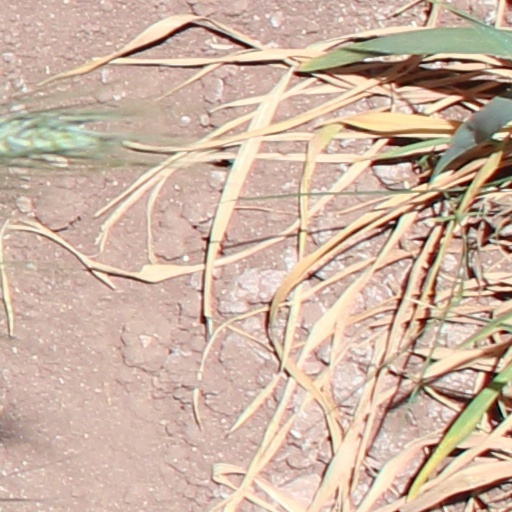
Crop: wheat